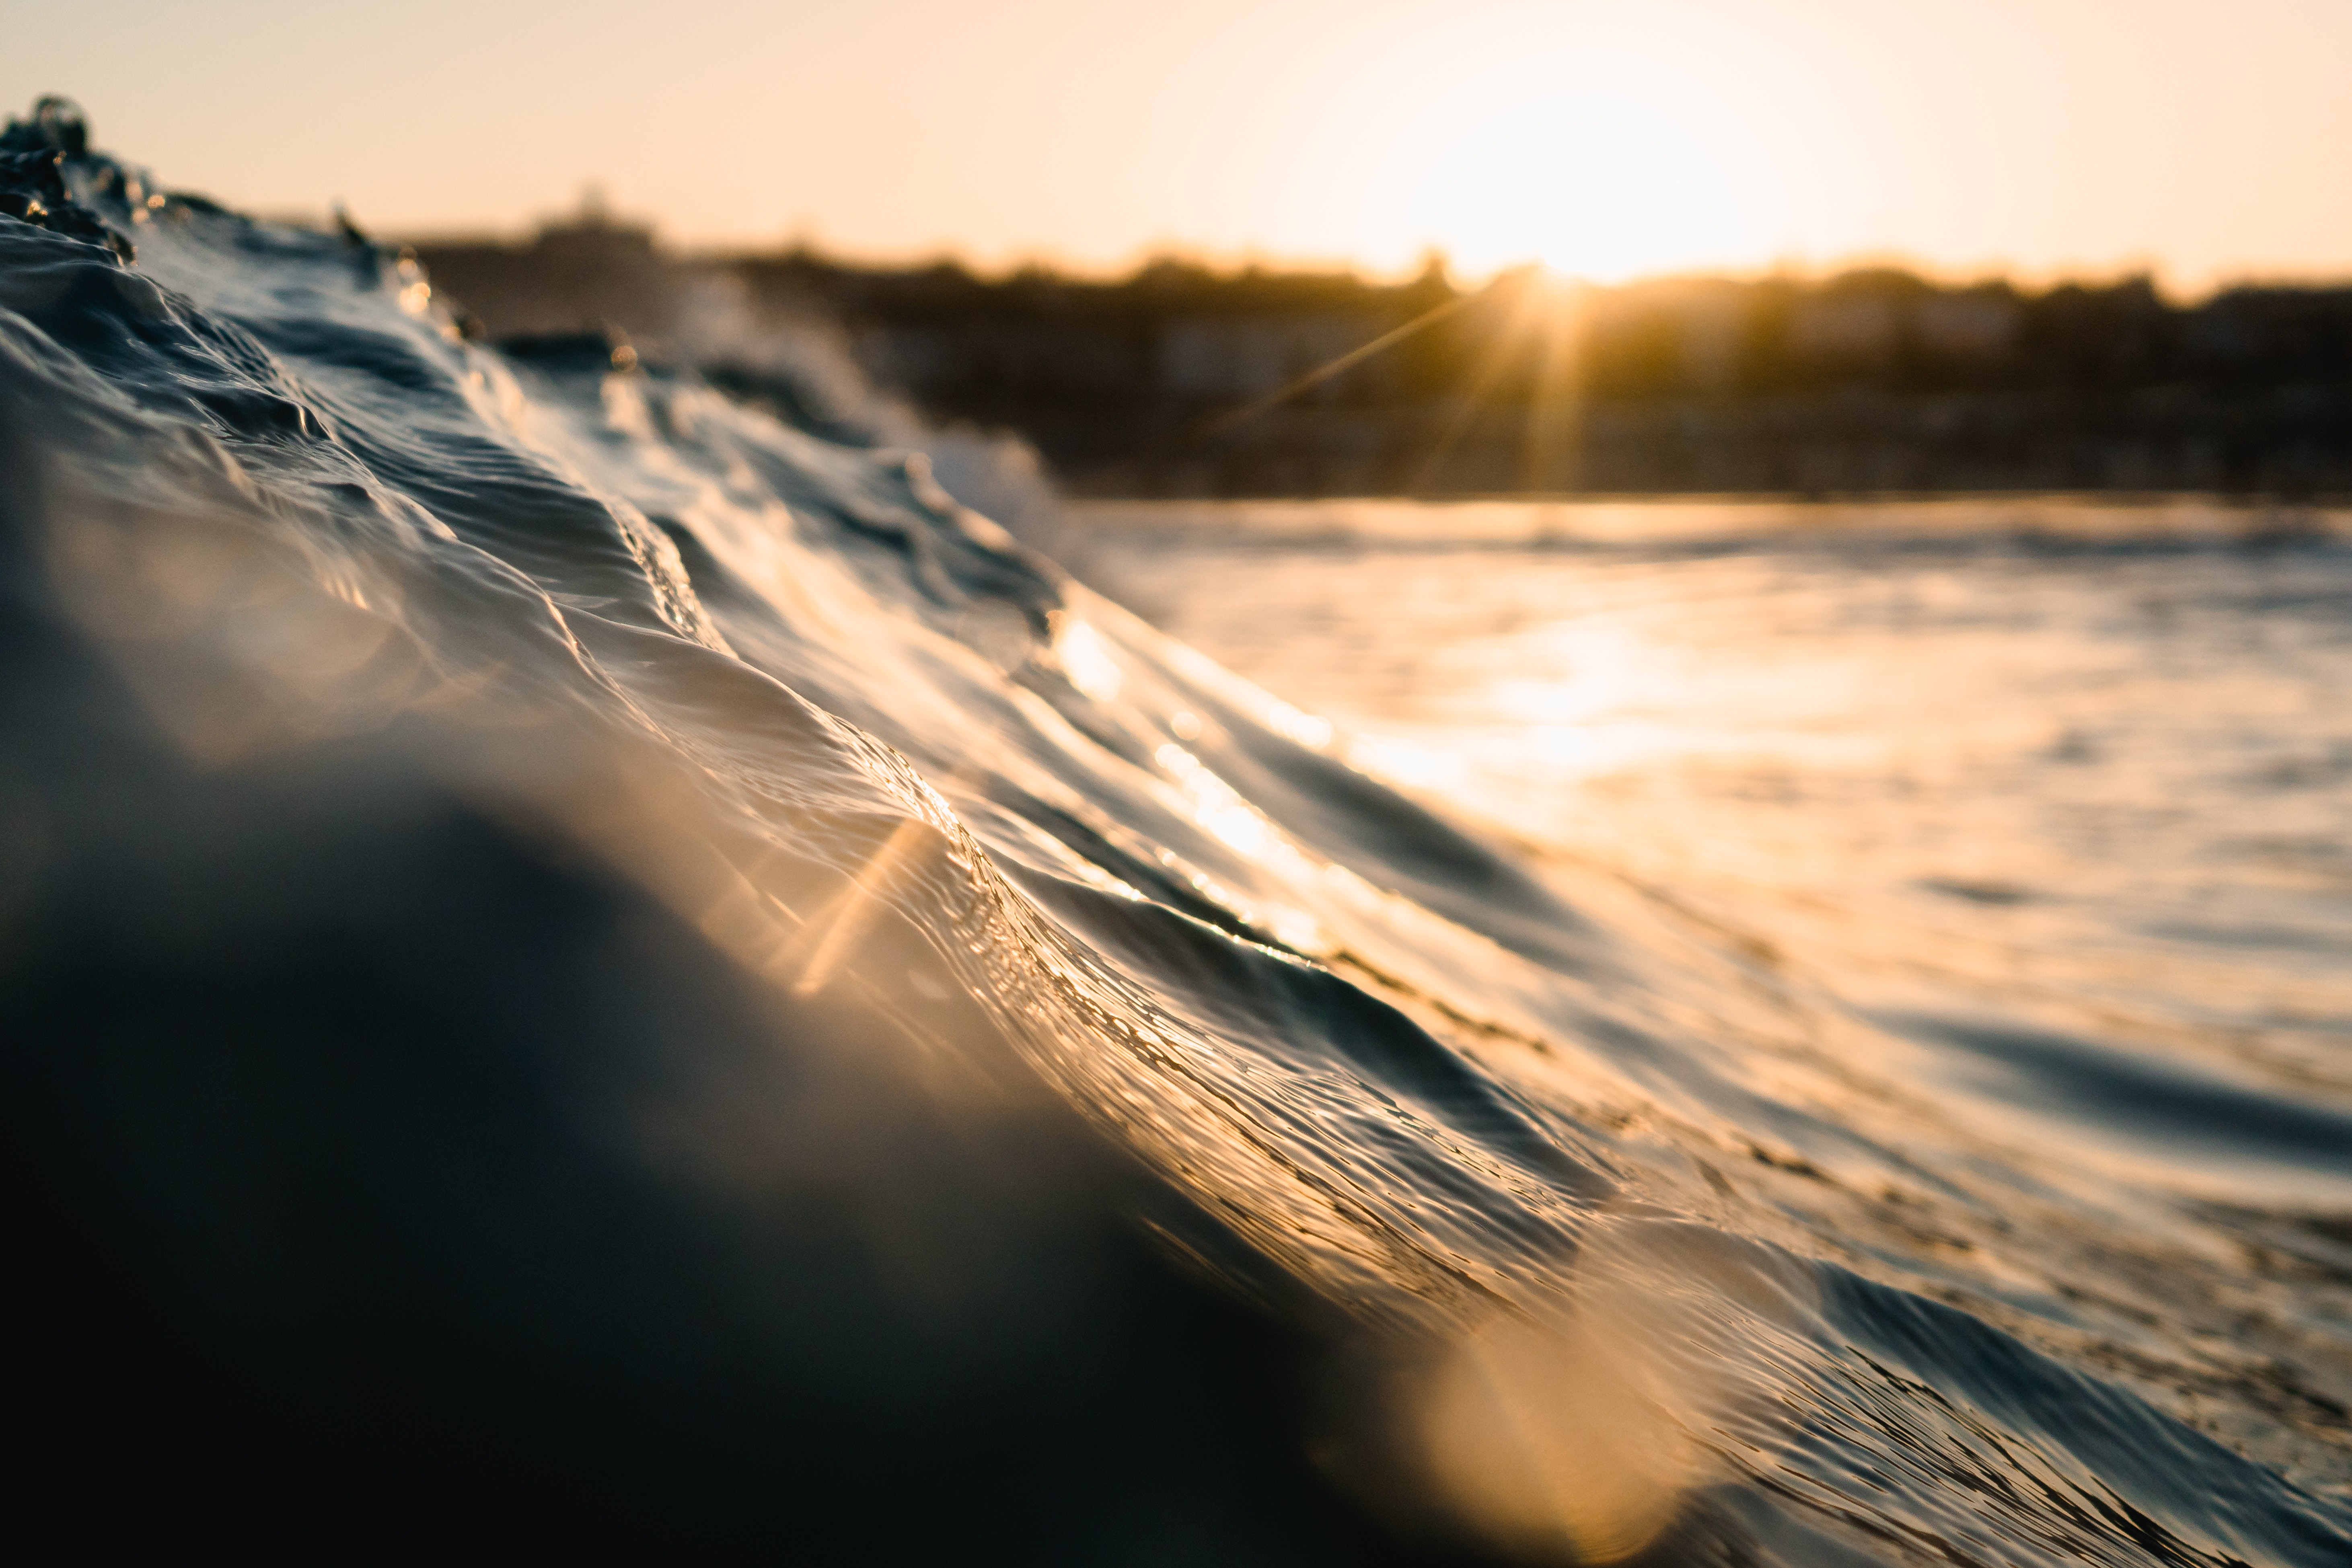
water, wave, sky, light, sea, sunlight, wind wave, morning, ocean, horizon, cloud, evening, sunset, atmosphere, shore, winter, tree, wind, landscape, sunrise, sun, coast, tide, reflection, beach, dawn, sand, dusk